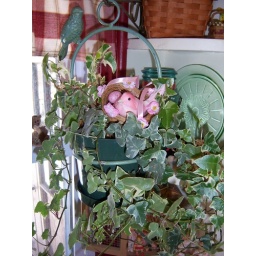
this little bird and nest with in my basket but quickly found a home in this plant!